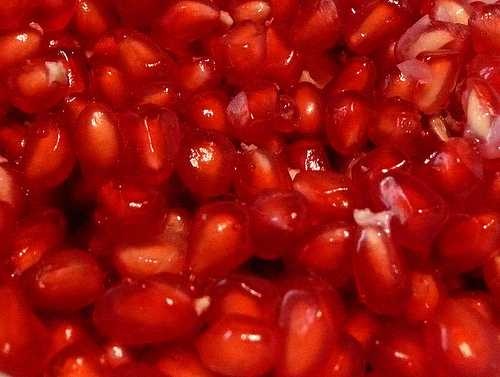
Label: Pomegranate